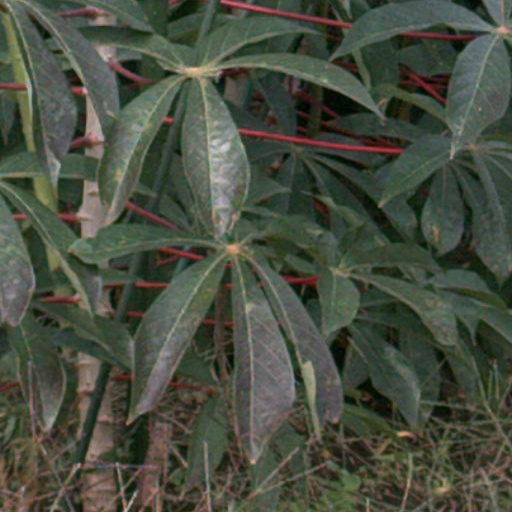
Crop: cassava